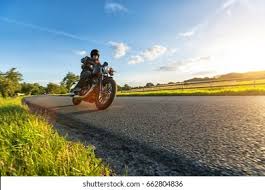
Vehicle type: Motorcycles